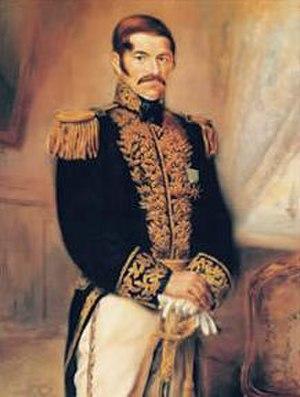
Philippus Lodovicus Brión Detrox, hispanisé en Felipe Luis Brión Detrox, né à Curaçao le 6 juillet 1782 et mort au même endroit le 27 septembre 1821, est un militaire curacien-vénézuélien qui lutta durant les guerres d'indépendance du Venezuela et de la Colombie avec le grade d'Amiral des marines de guerre du Venezuela et de la Grande Colombie.